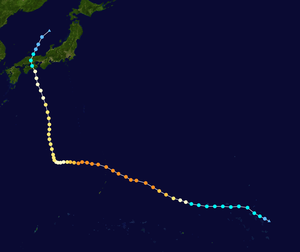
La saison 2015 des cyclones tropicaux dans l'océan Pacifique est une saison légèrement au-dessus de la moyenne qui a produit 40 dépressions tropicales dont 24 tempêtes tropicales et 21 typhons. La saison s'est déroulée tout au long de l'année 2015, bien que la plupart des cyclones tropicaux se soient développés de juillet à octobre. La première tempête de la saison, Mekkhala, s'est développée le 15 janvier, tandis que la dernière tempête de la saison, Melor, s'est dissipée le 17 décembre. La saison est marquée par le nommage d'au moins un système tropical chaque mois, une première depuis 1965, et par l'enregistrement d'un grand nombre de typhons des catégories 4 et 5. L'énergie des cyclones accumulée, la deuxième plus élevée depuis les années 1970, a été attribuée en partie au réchauffement anthropique.